Cheltenham Spa railway station

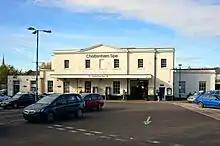
The south entrance to the station in October 2013

Cheltenham Spa station is served by 8 to 12 trains every hour during the daytime on Mondays to Saturdays; services are less frequent on Sundays. Three train operating companies services stop here: